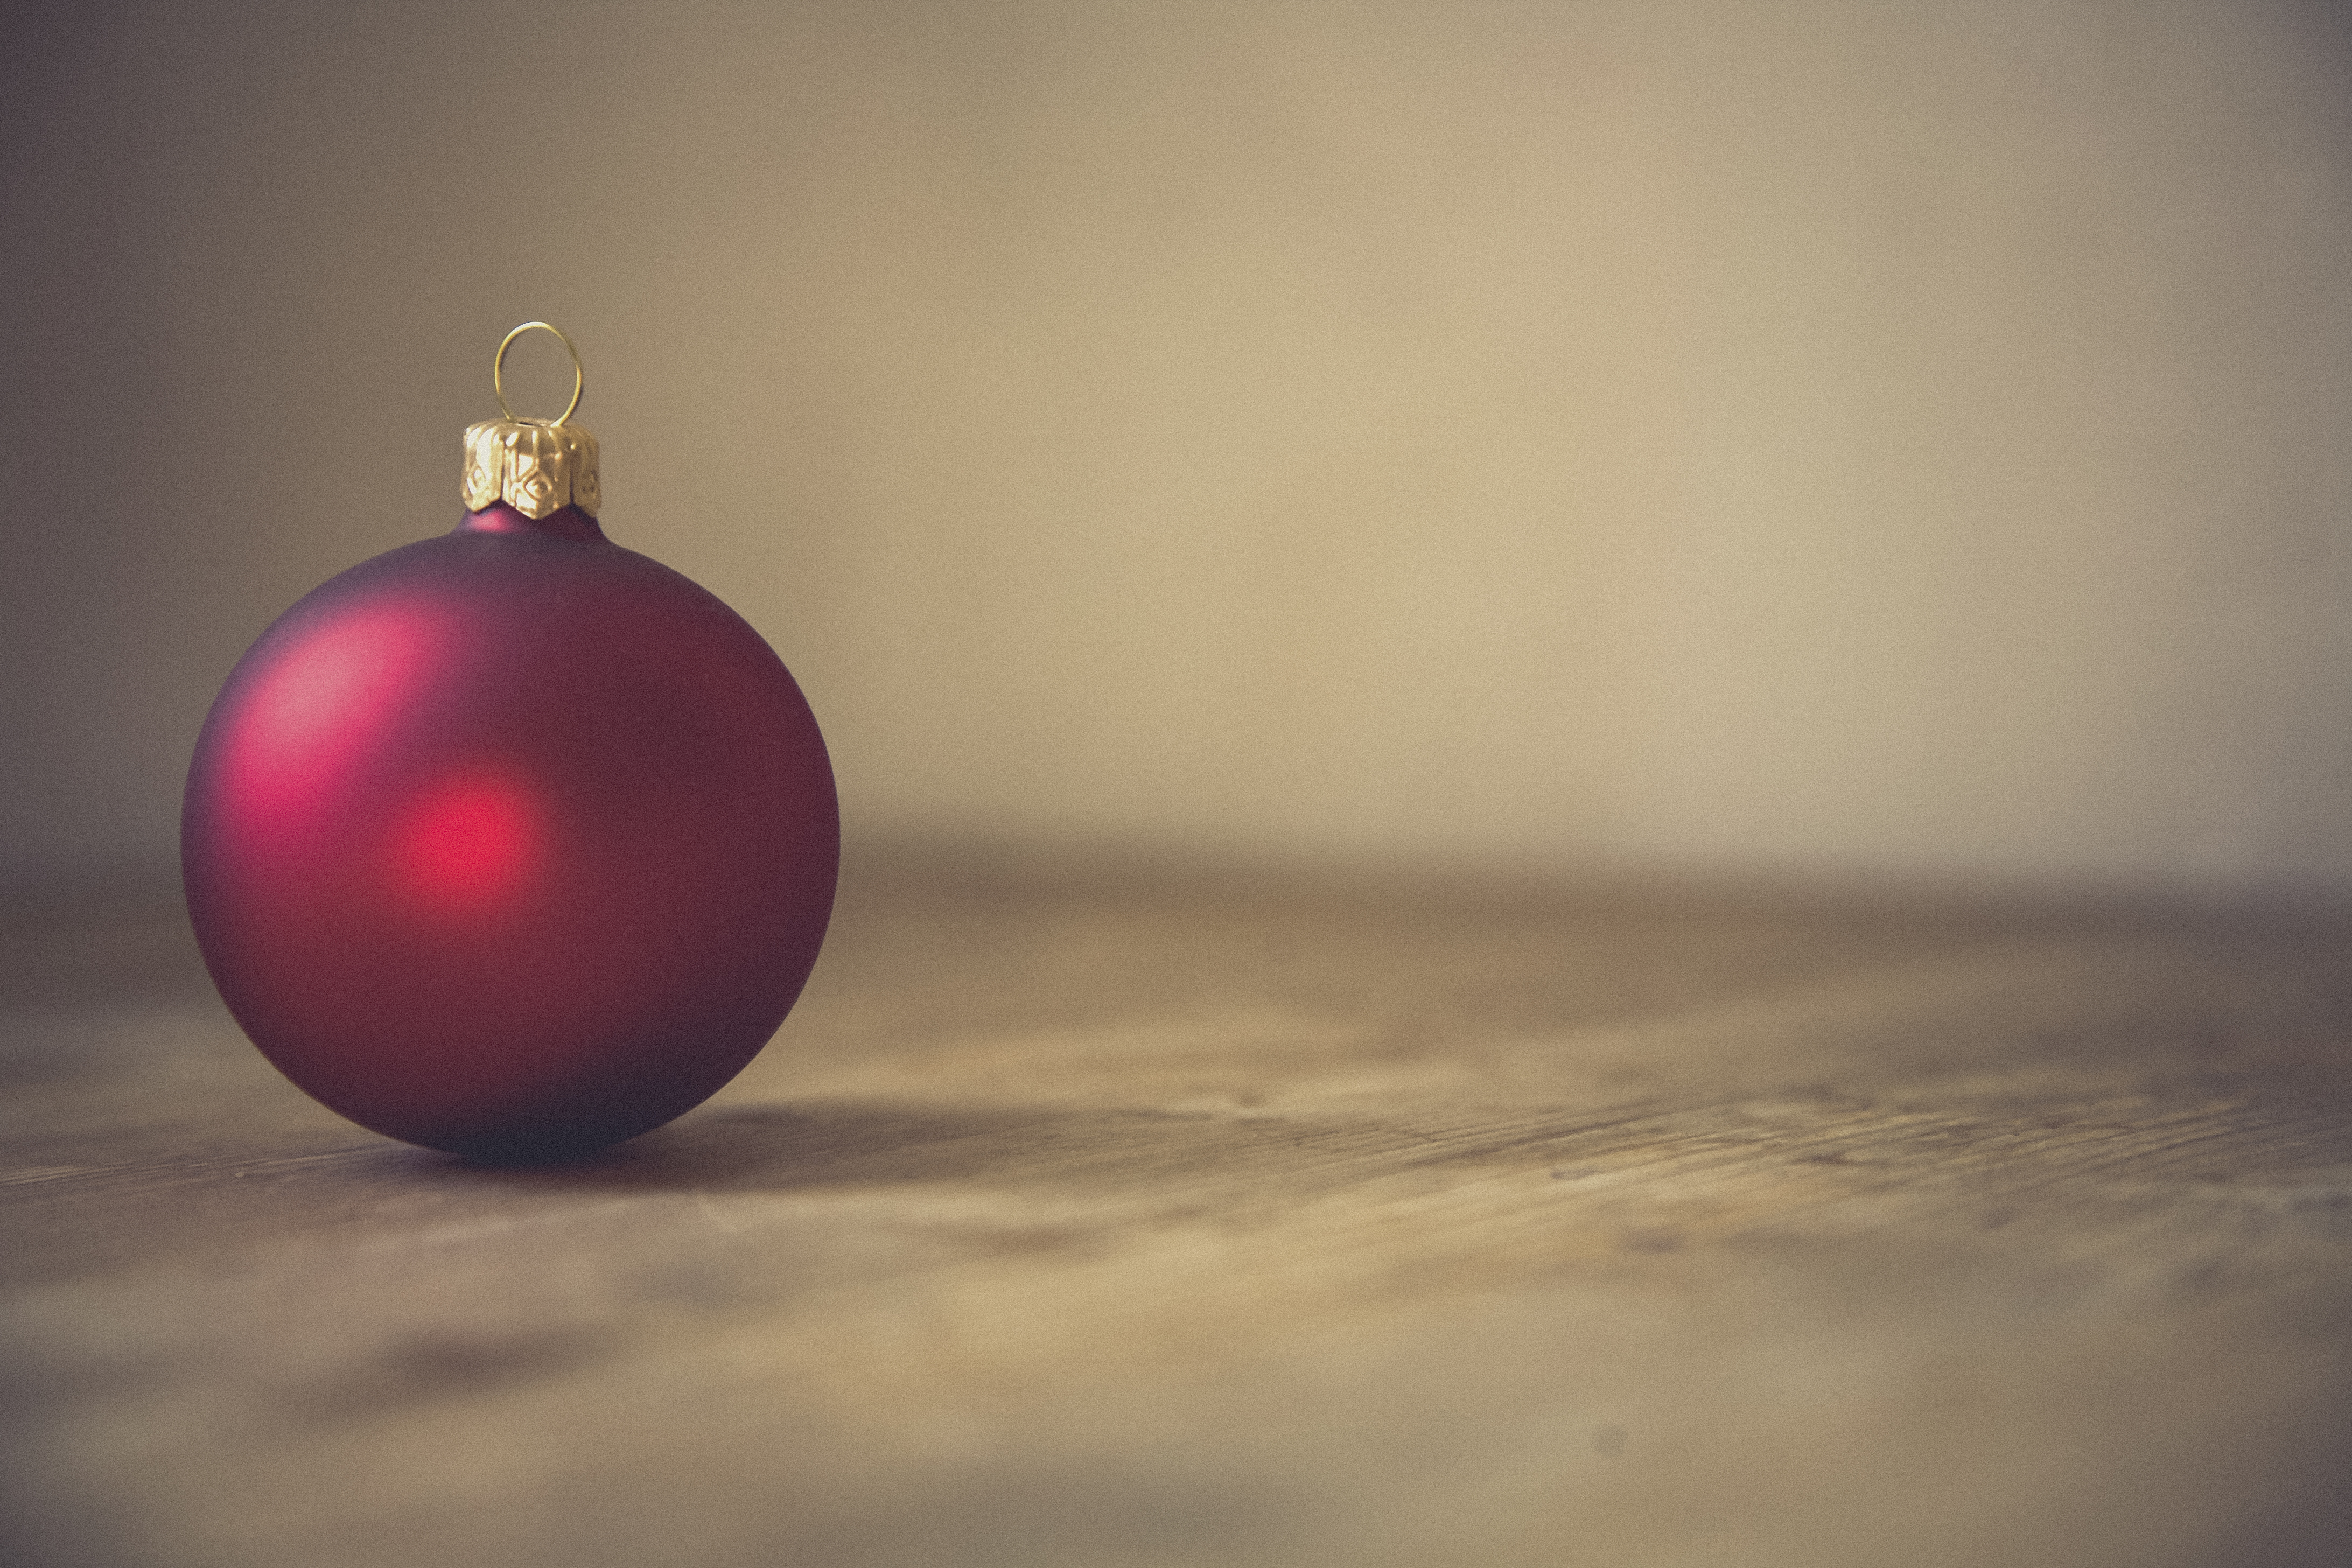
table, light, sunlight, morning, reflection, red, color, macro, darkness, christmas, lighting, circle, christmas ornament, christmas ball, shape, decorate, macro photography, computer wallpaper